Anna Teague

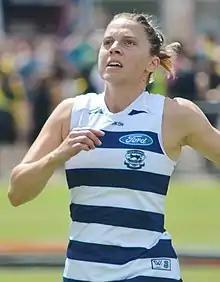
Teague with Geelong in February 2020

Anna Teague (born 8 December 1987) is a retired Australian rules footballer who played for Melbourne and Geelong in the AFL Women's (AFLW).